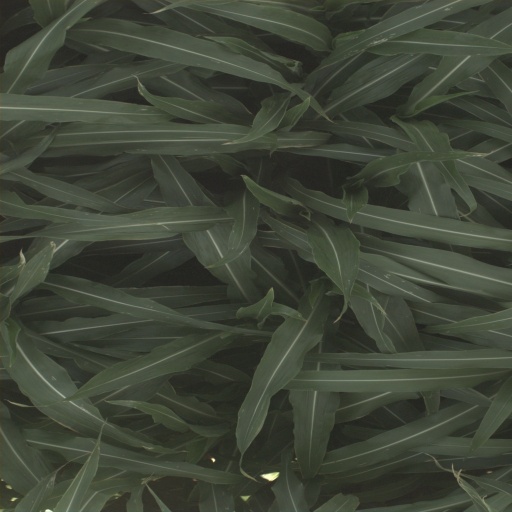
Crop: sorghum